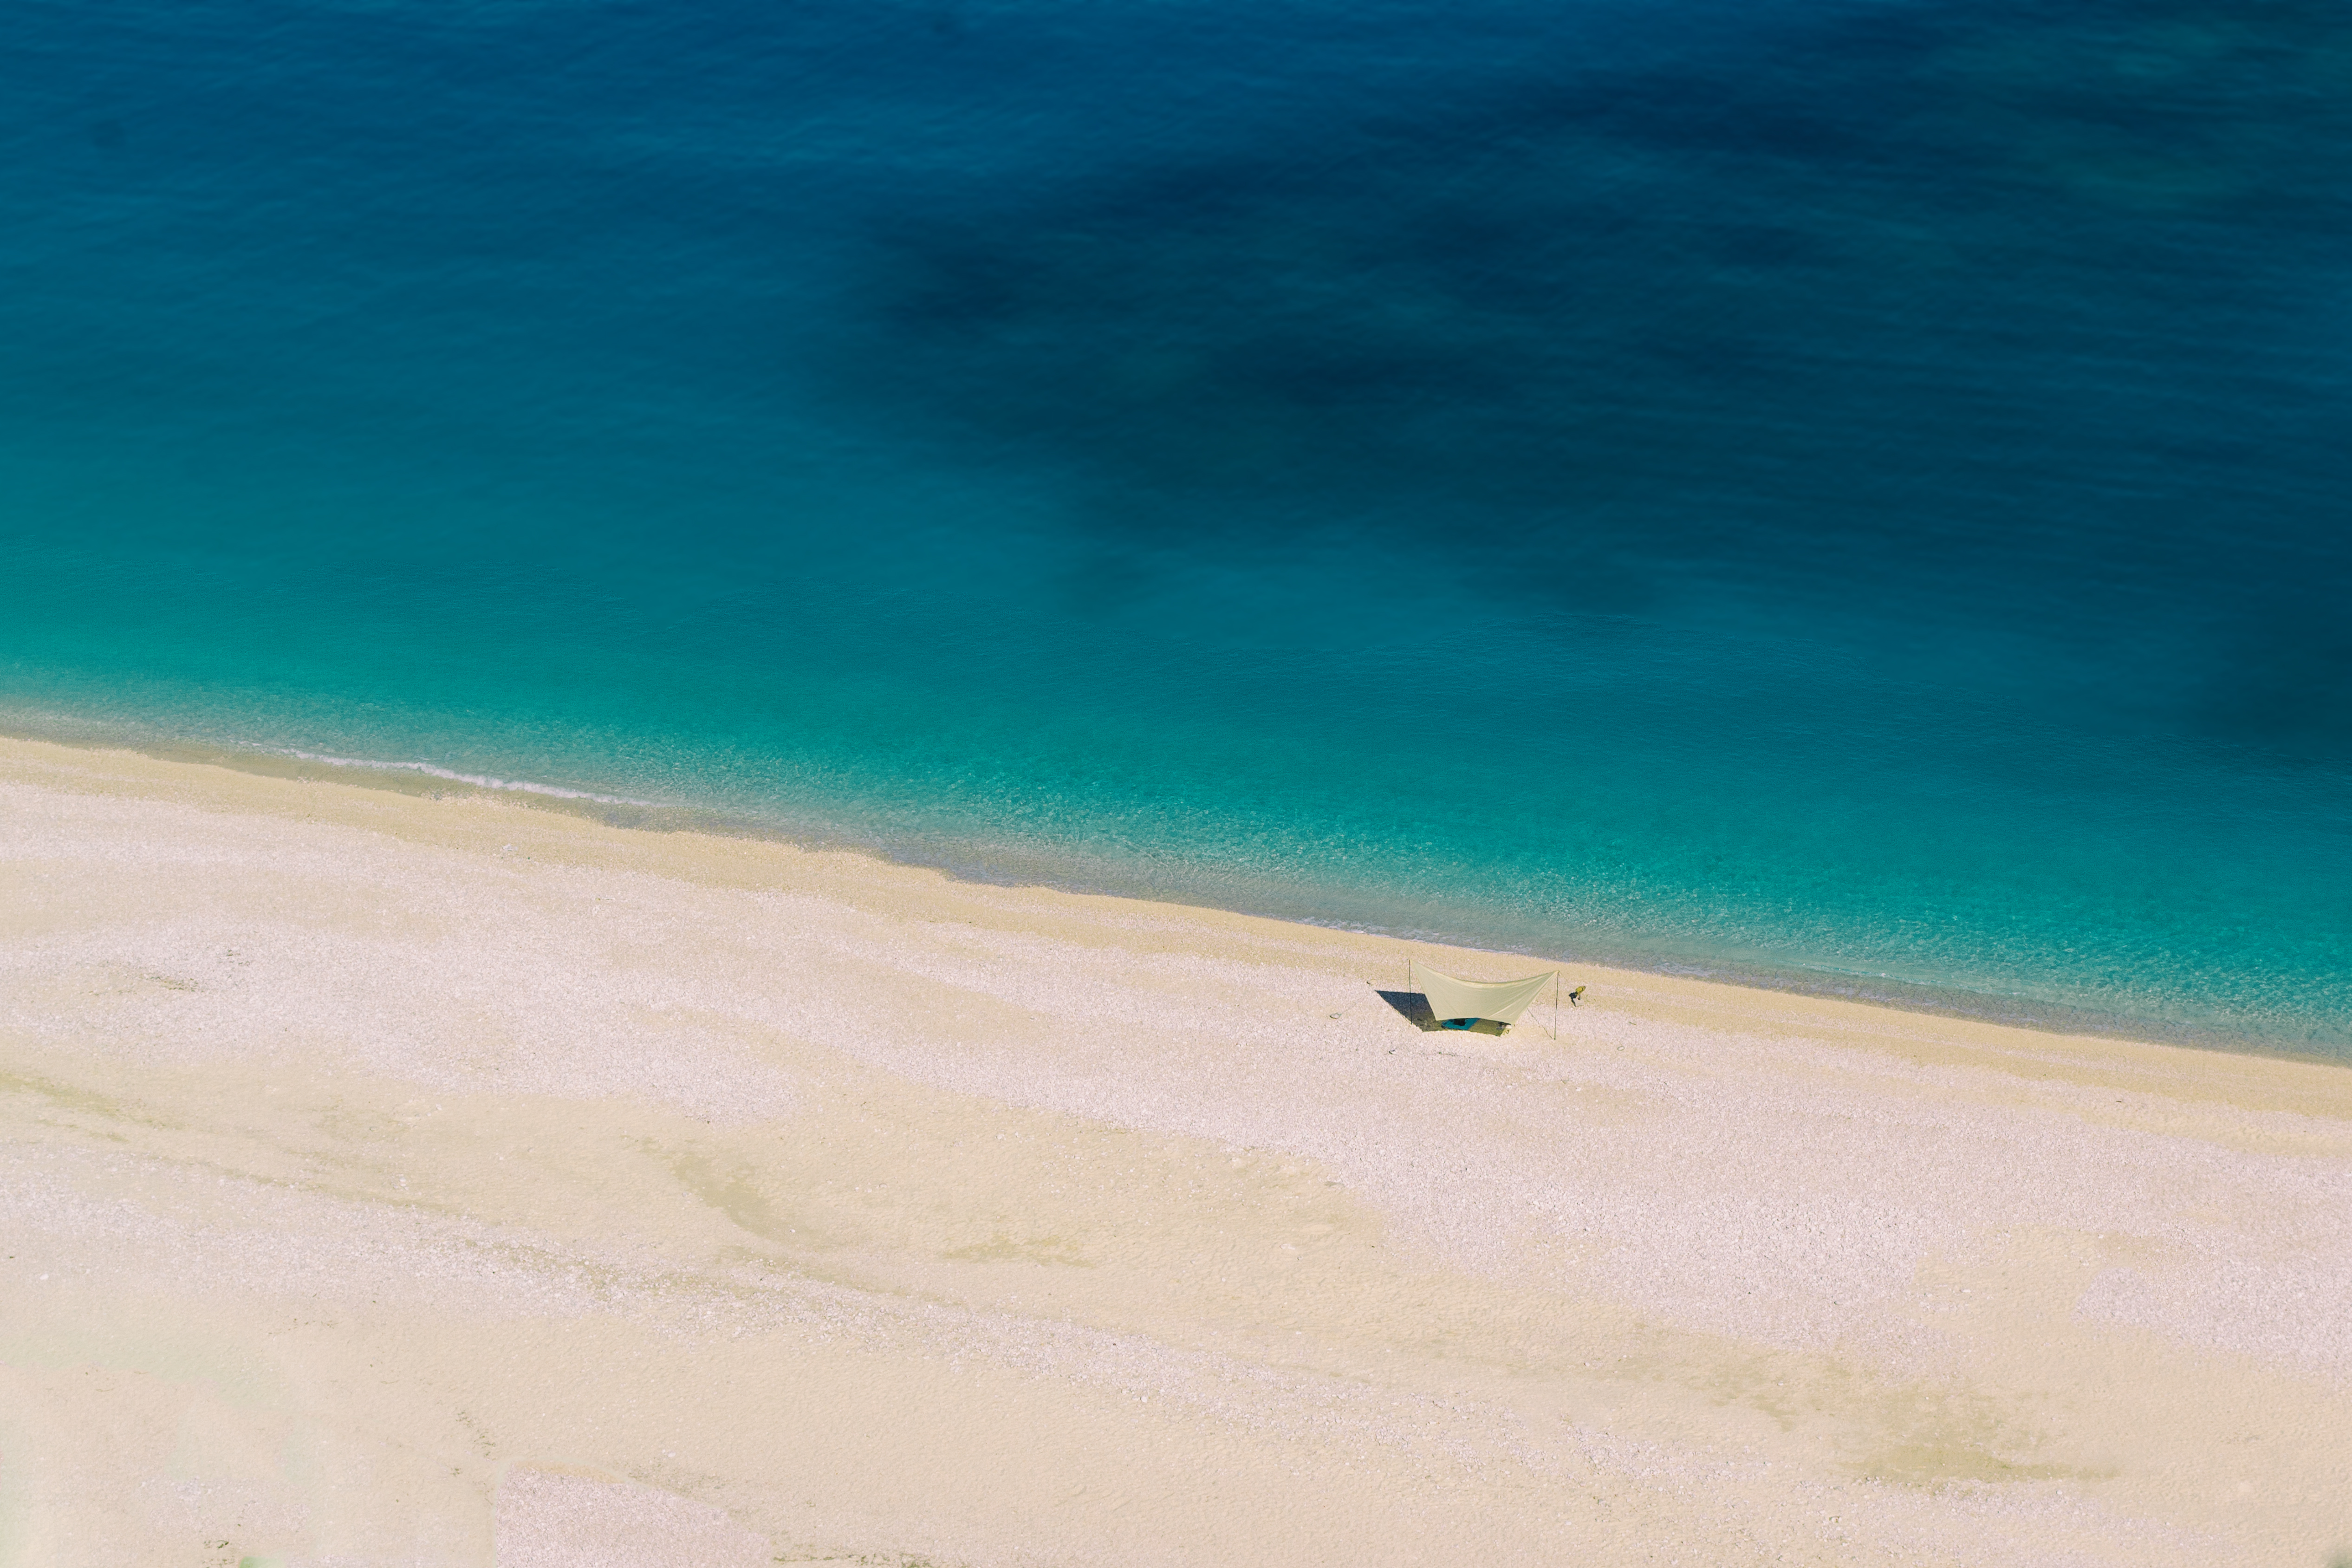
turquoise, beach, blue, myrtos, kefalonia, island, coastline, destination, greece, nature, paradise, sand, sea, shore, summer, sunny, touristic, tropic, water, white, azure, cephalonia, exotic, idyllic, landscape, bay, sun, coastal and oceanic landforms, sky, aqua, ocean, horizon, wave, shoal, caribbean, wind wave, vacation, daytime, calm, lagoon, coast, tide